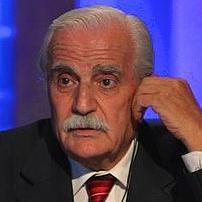
Age: 73